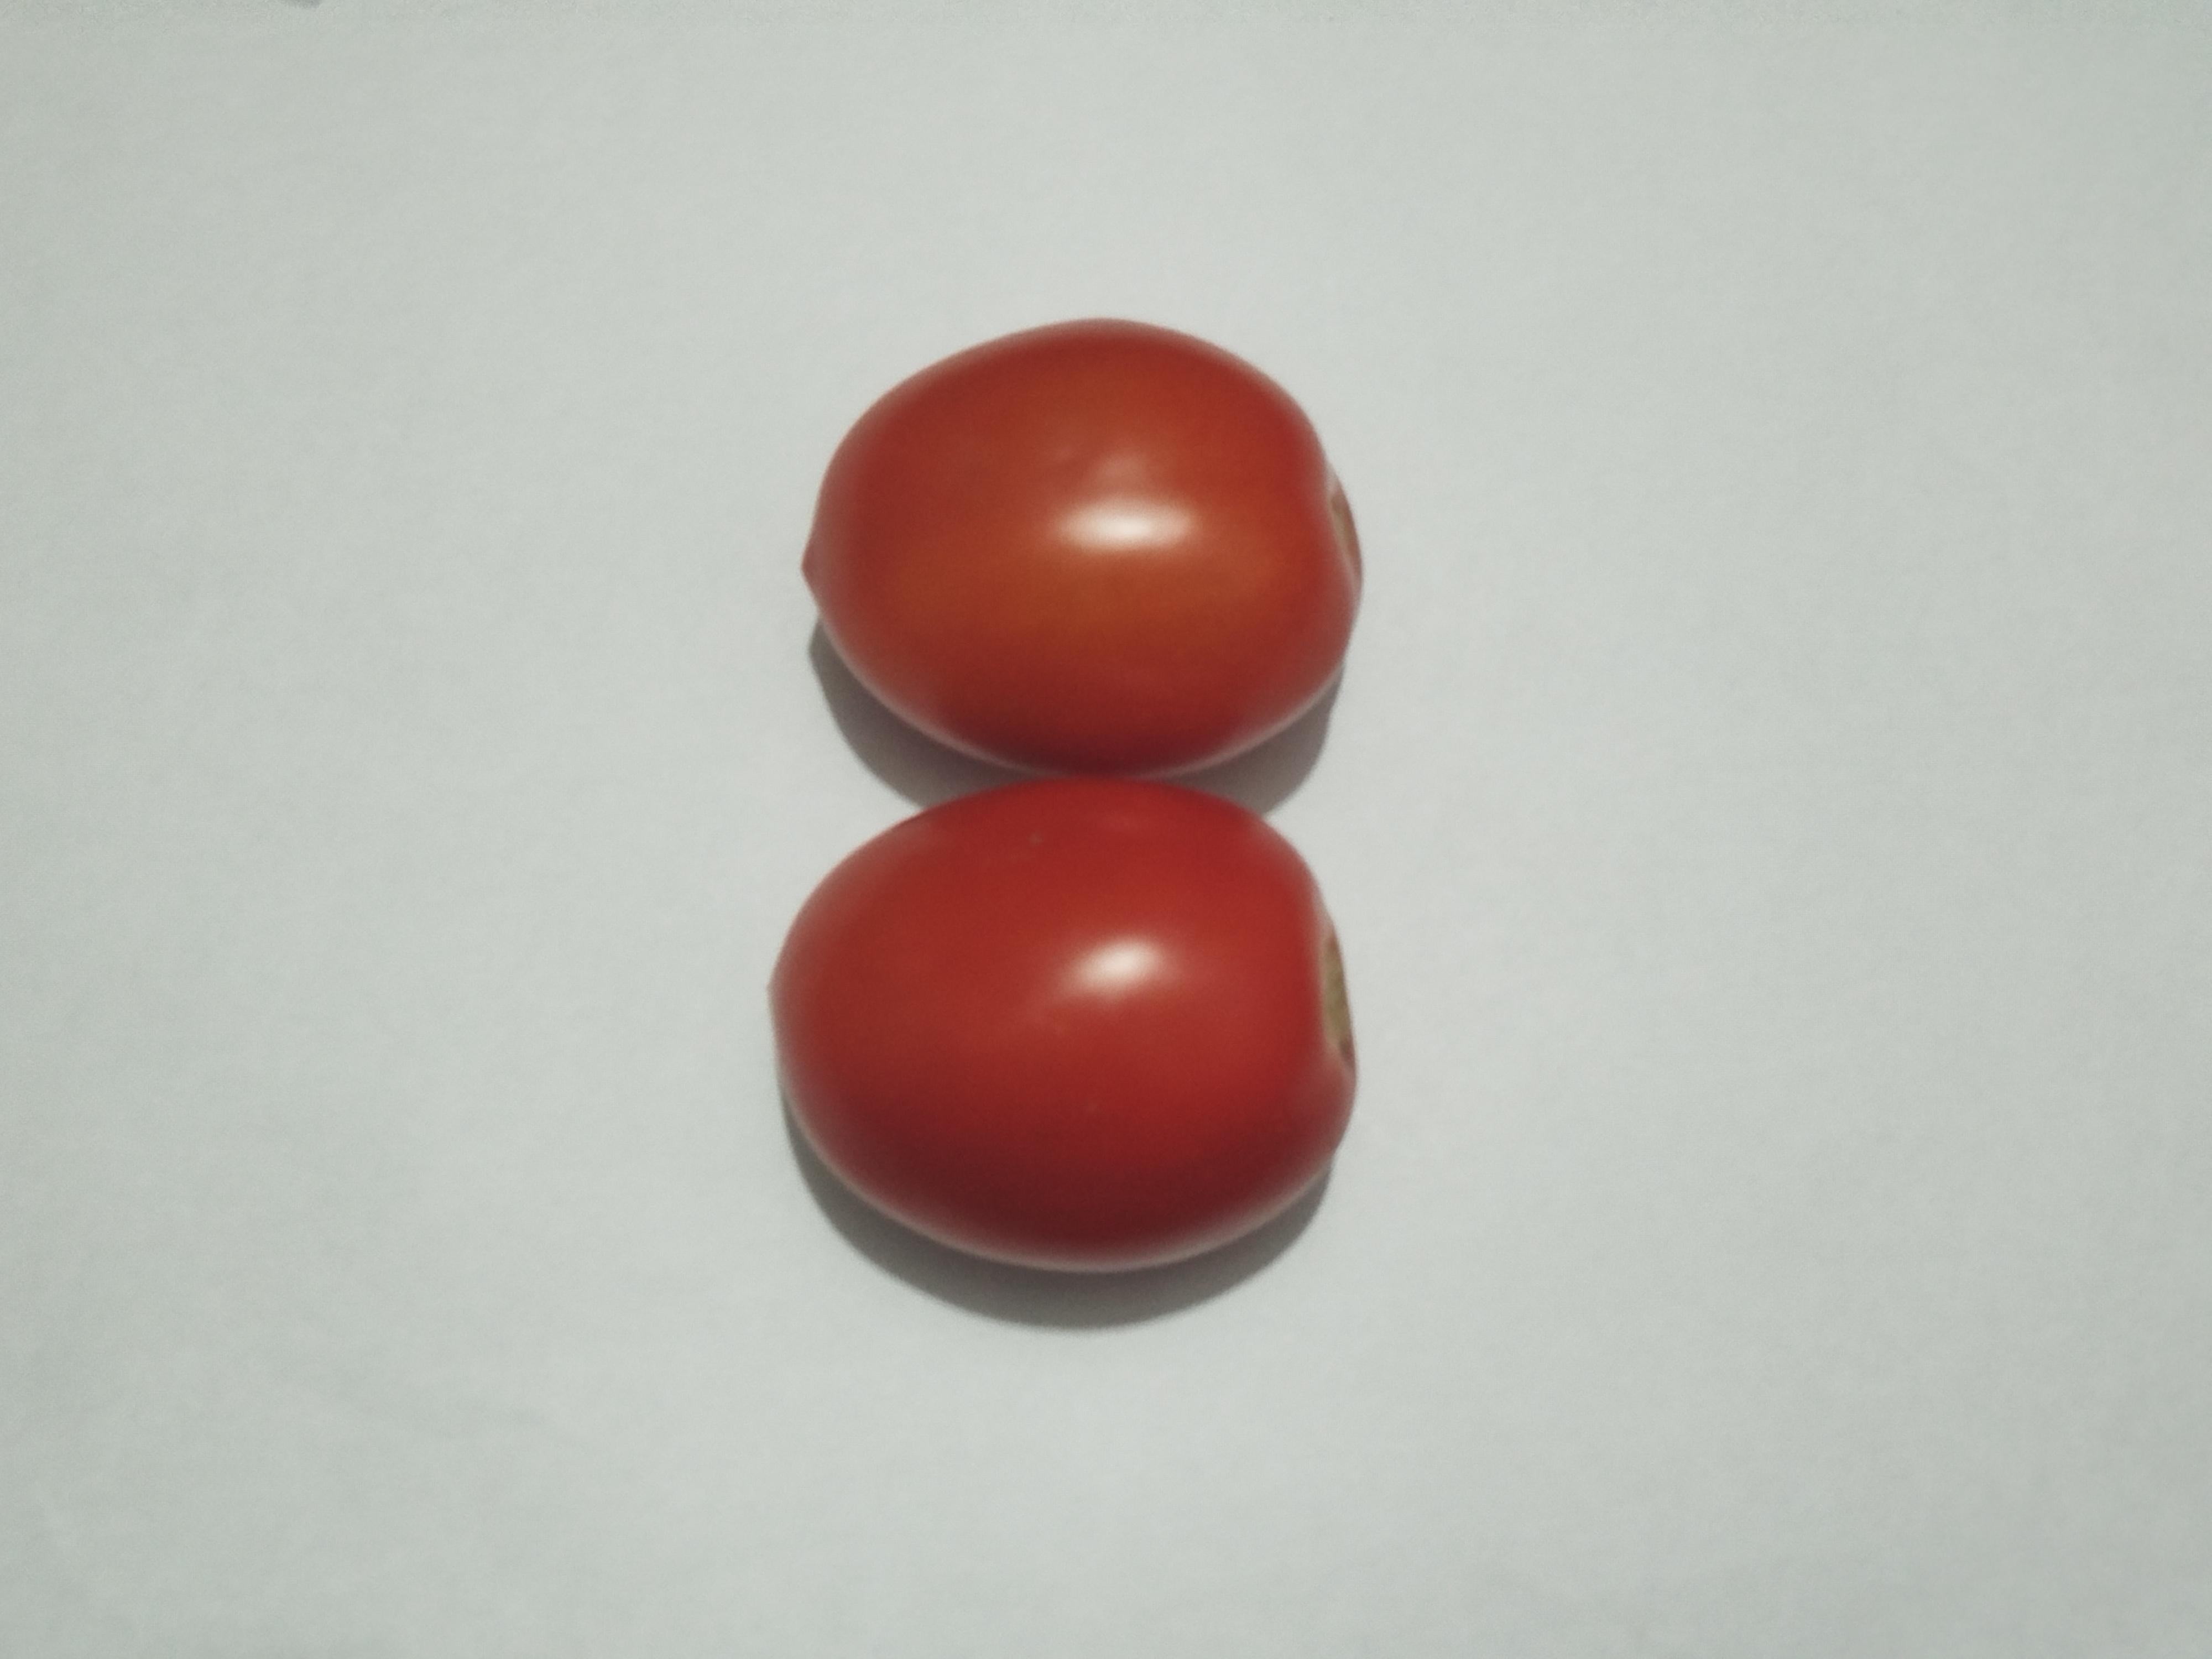
Label: Tomato